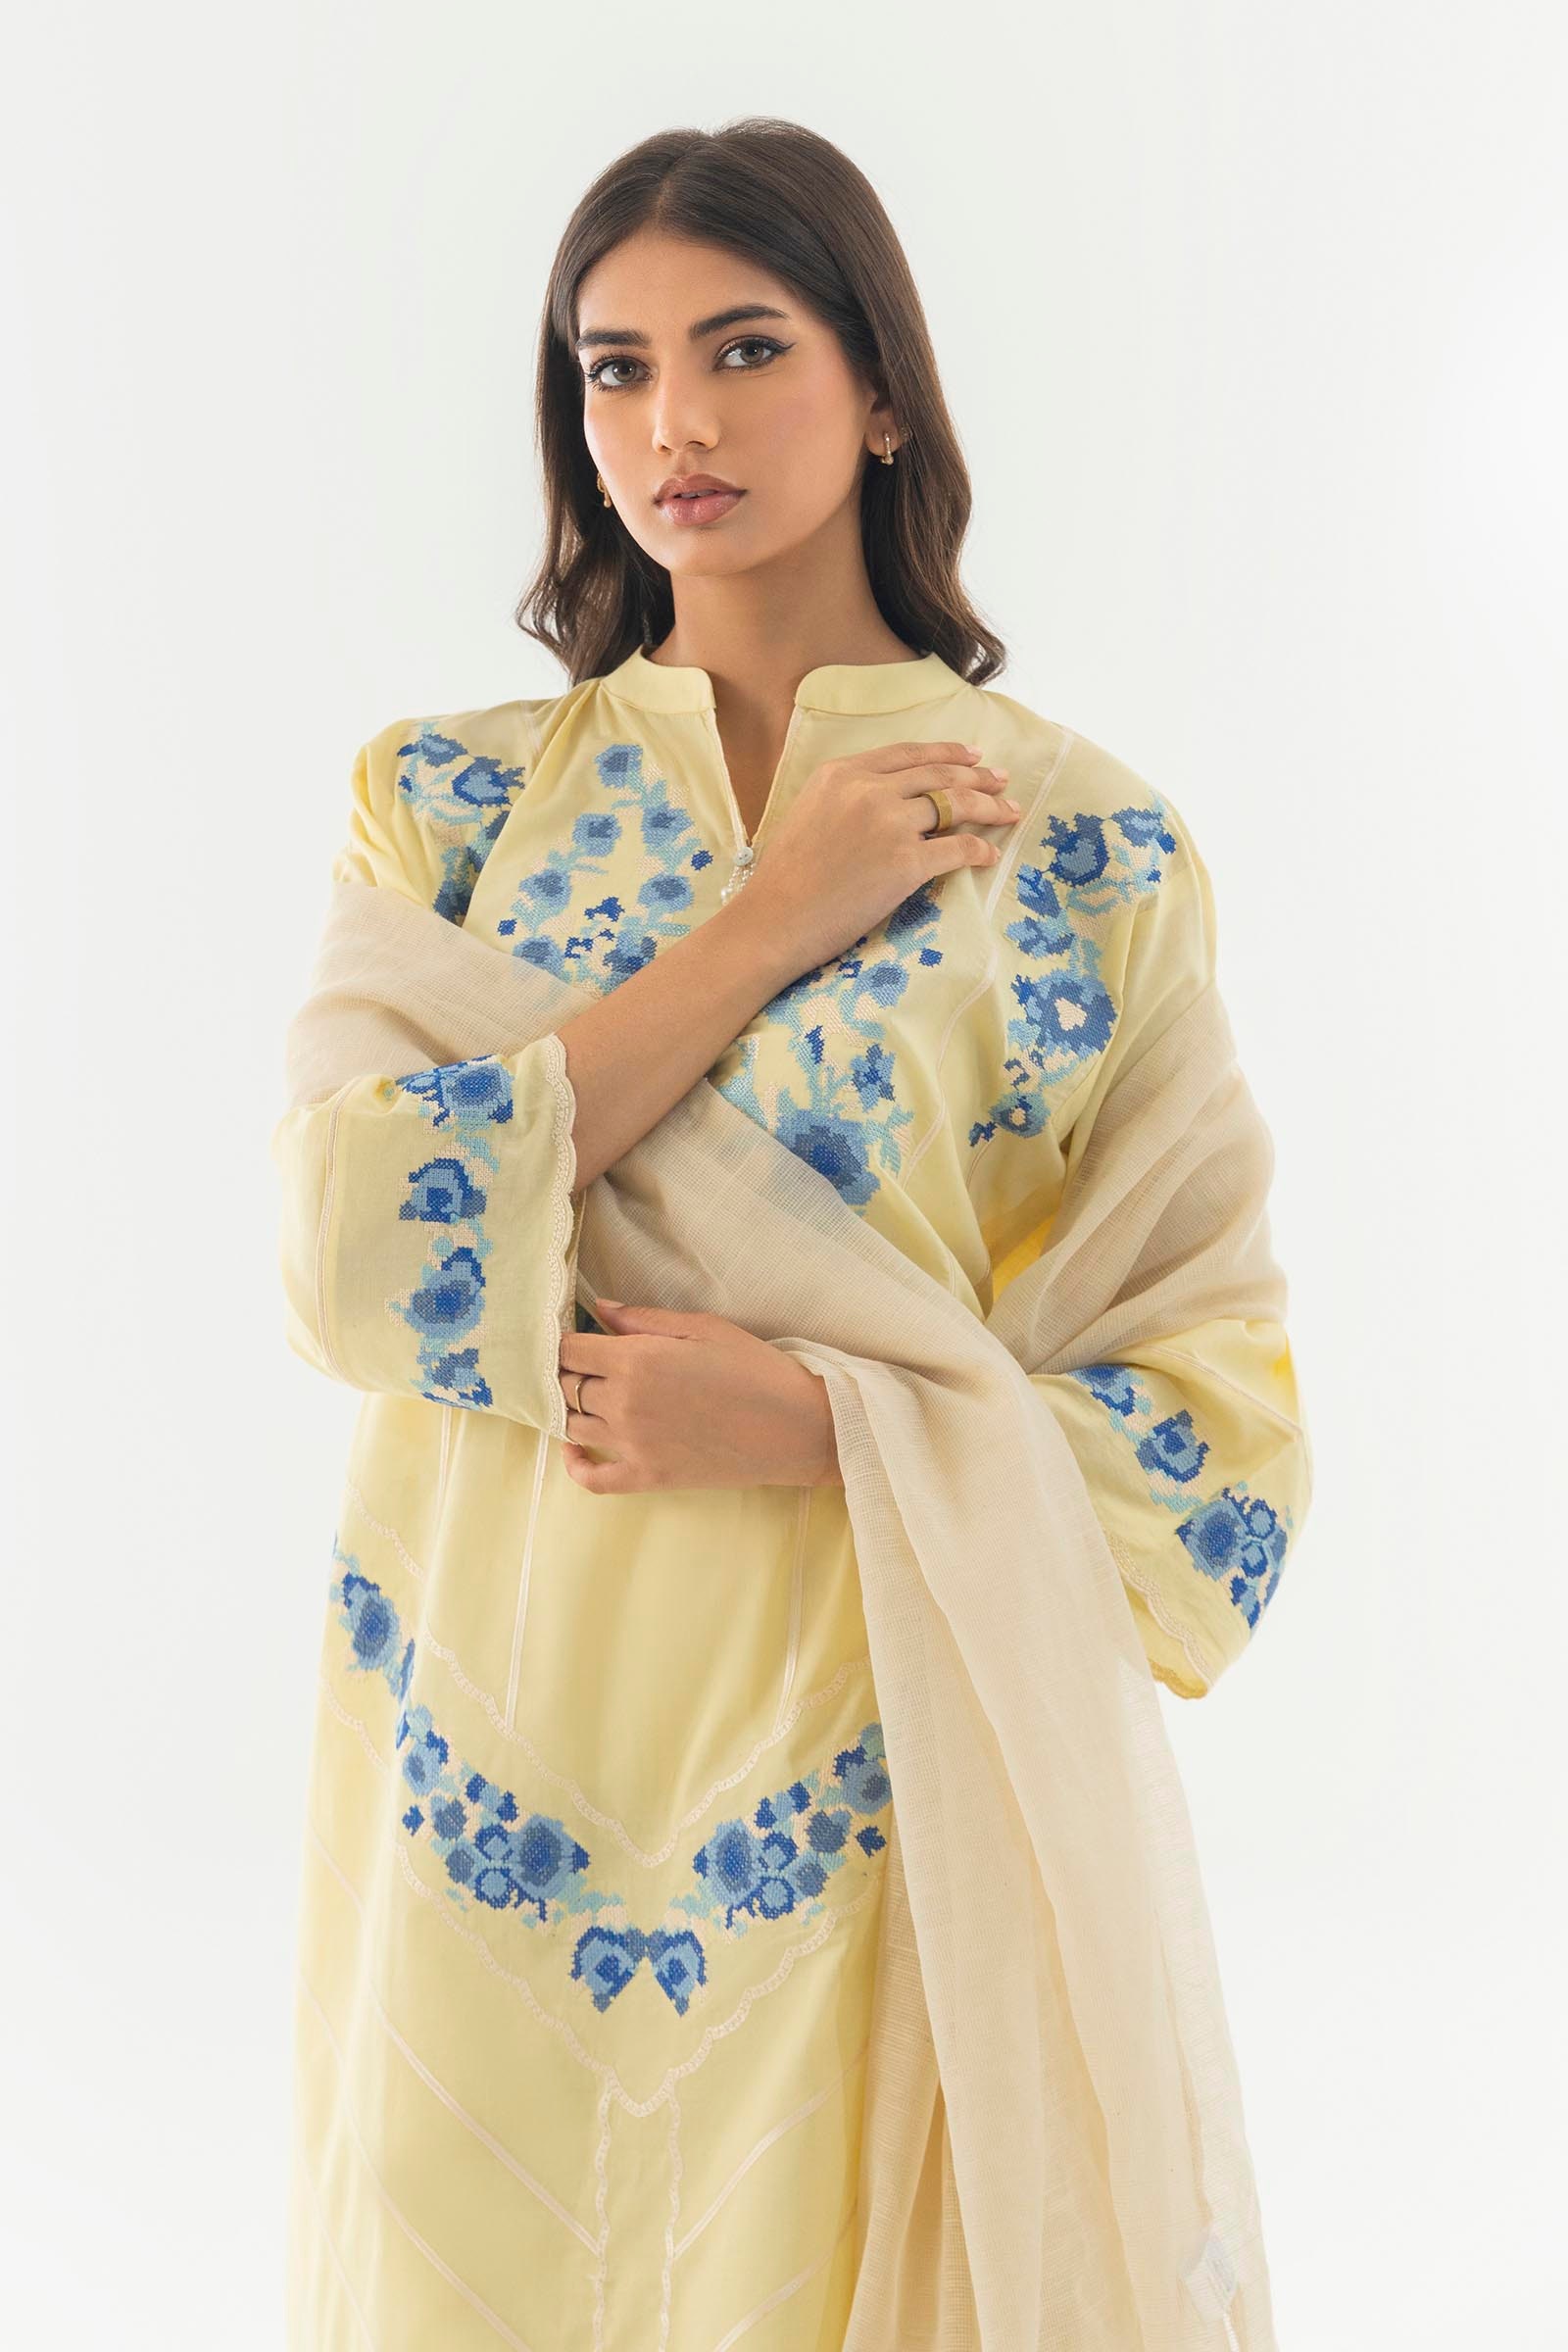
yellow blue embroidered salwar suit